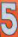
Number: 5